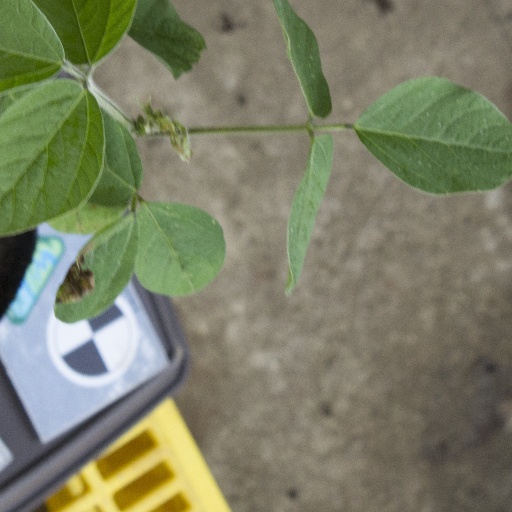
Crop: soybean